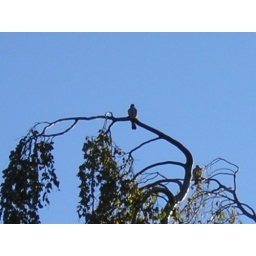
Two birds in the tree in alnarp.